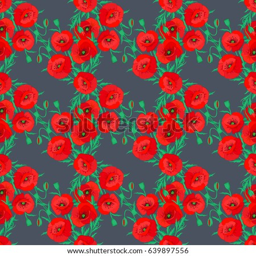
seamless background pattern with decorative poppy flowers and leaves on a gray background .